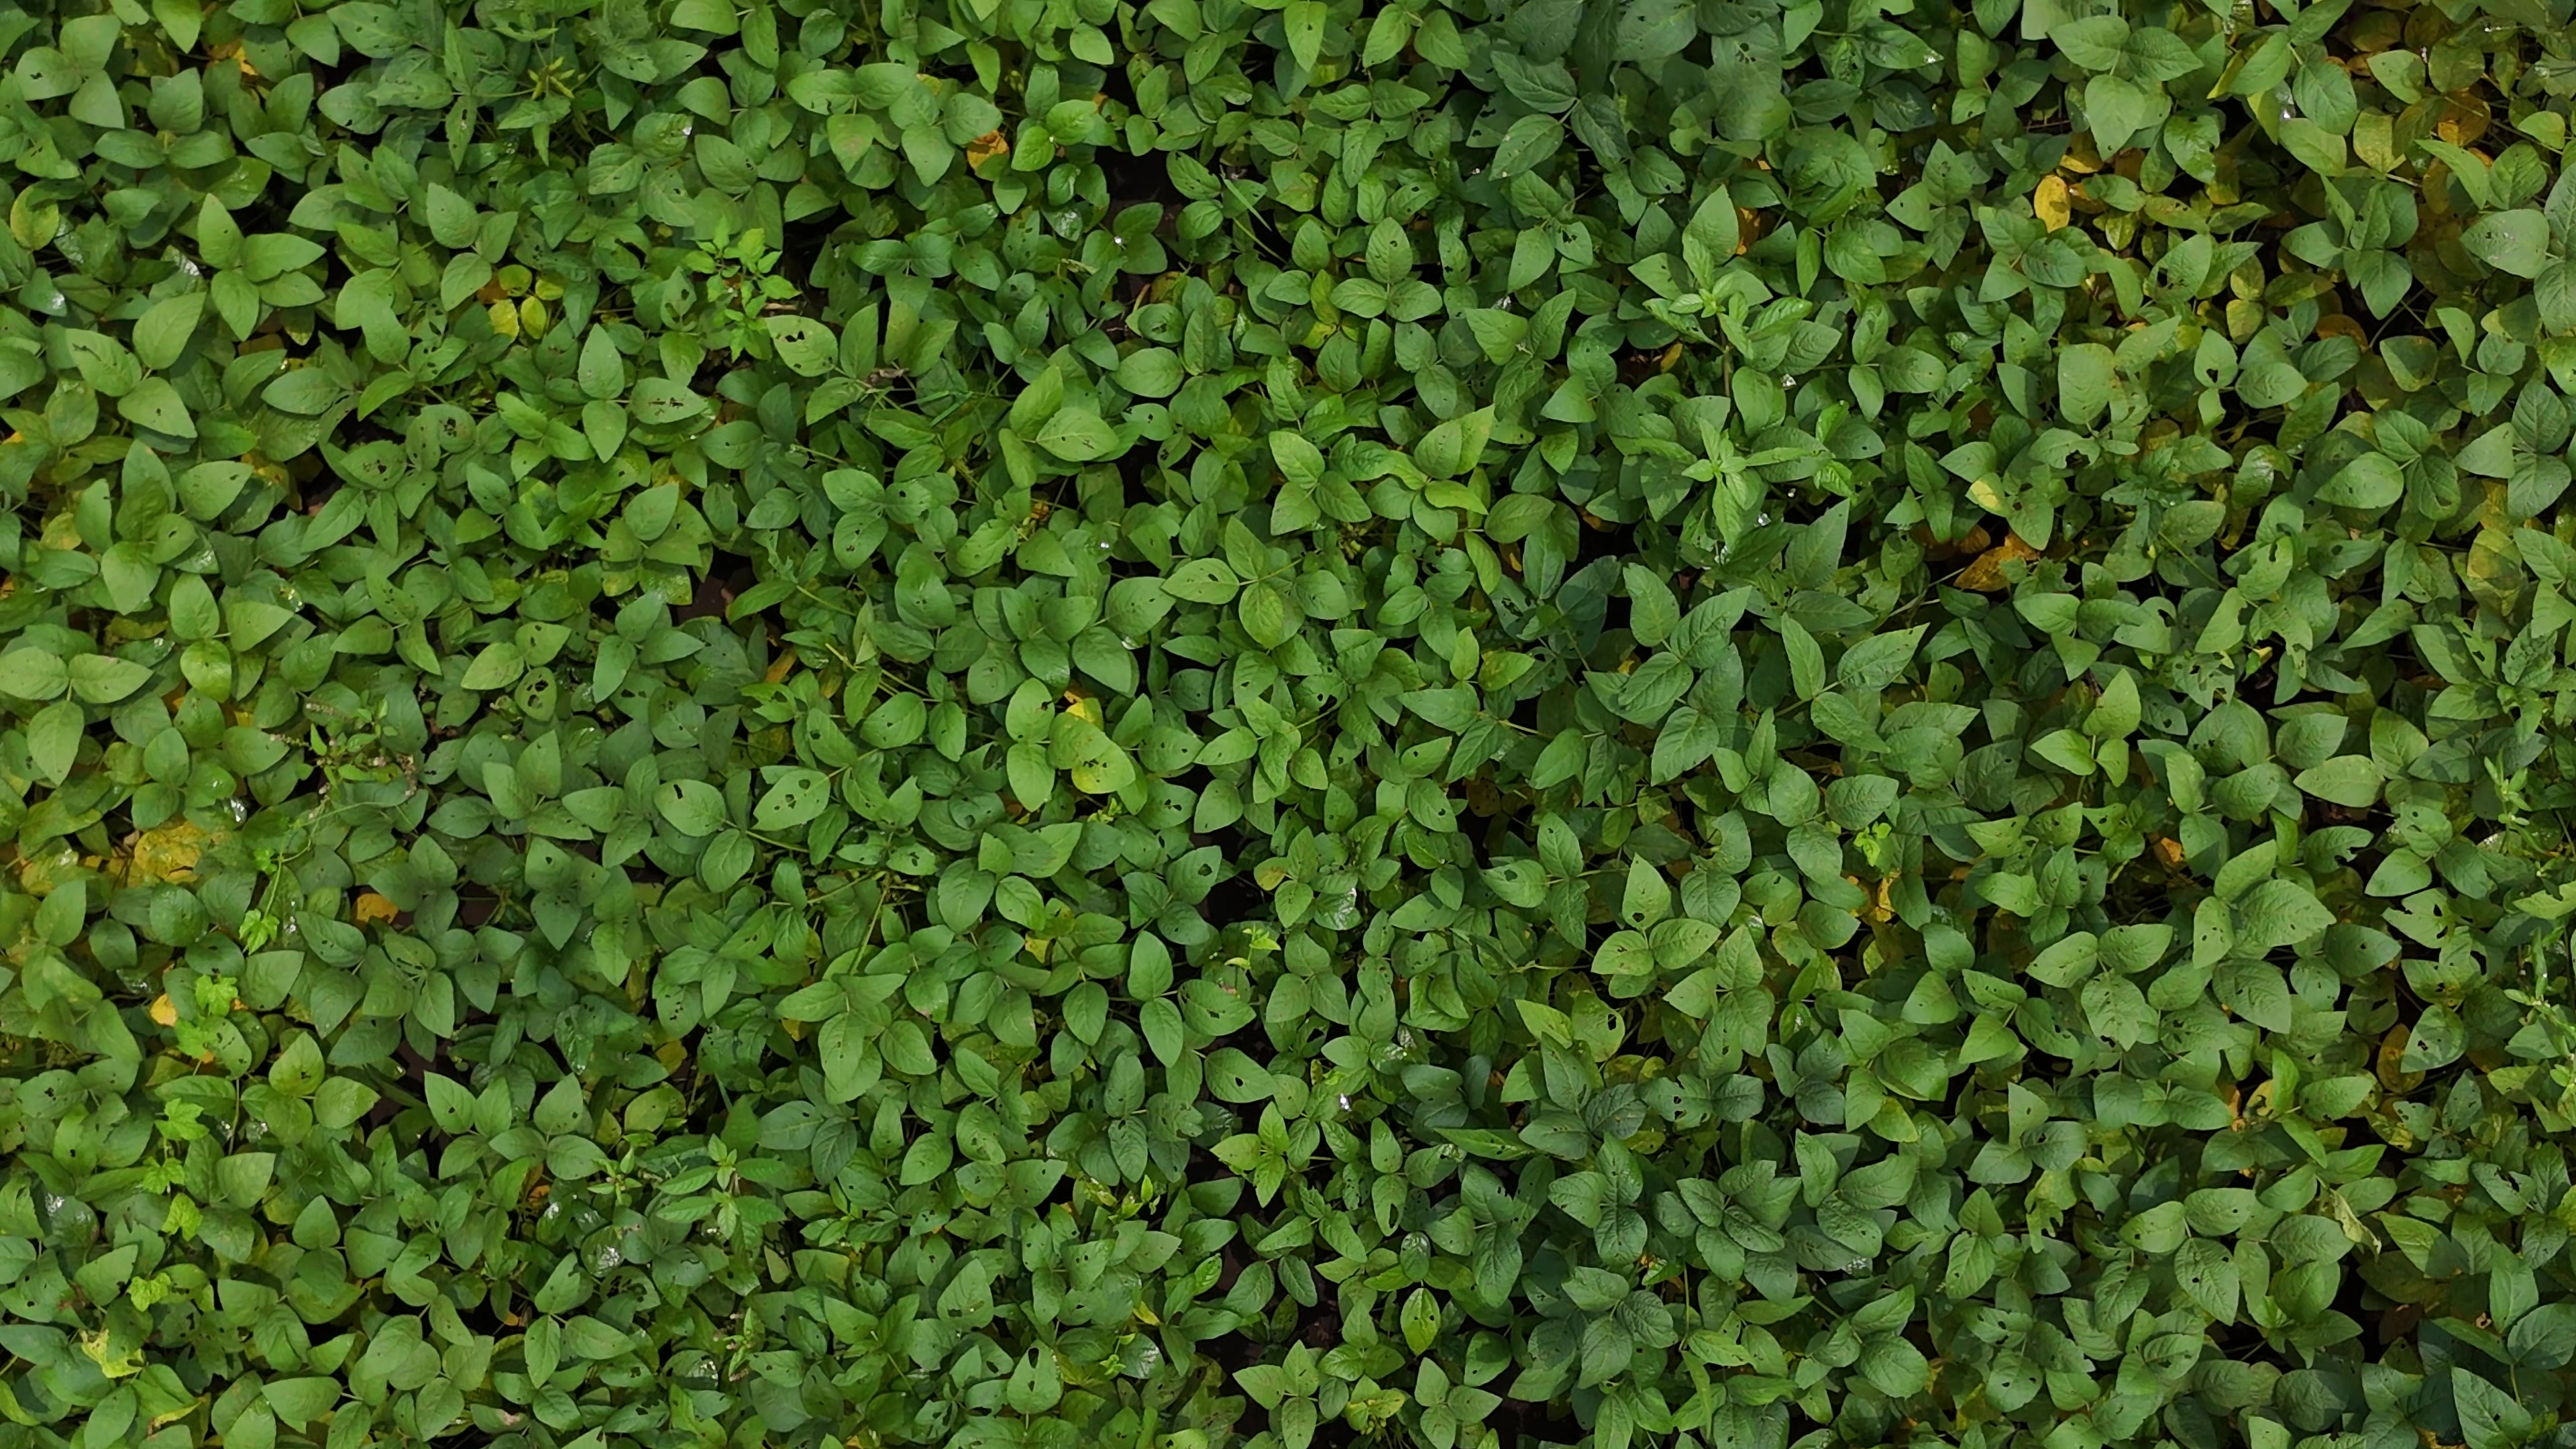
Label: Mosaic